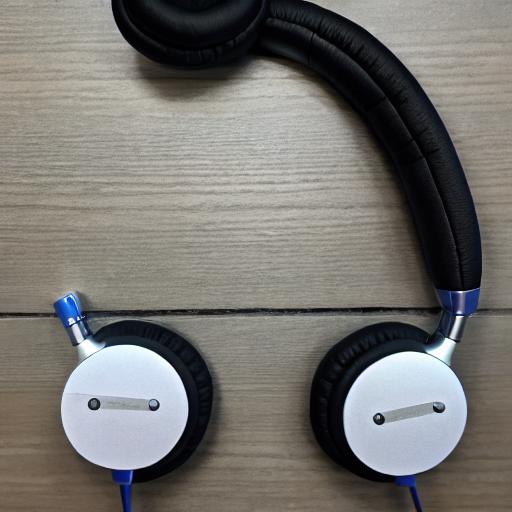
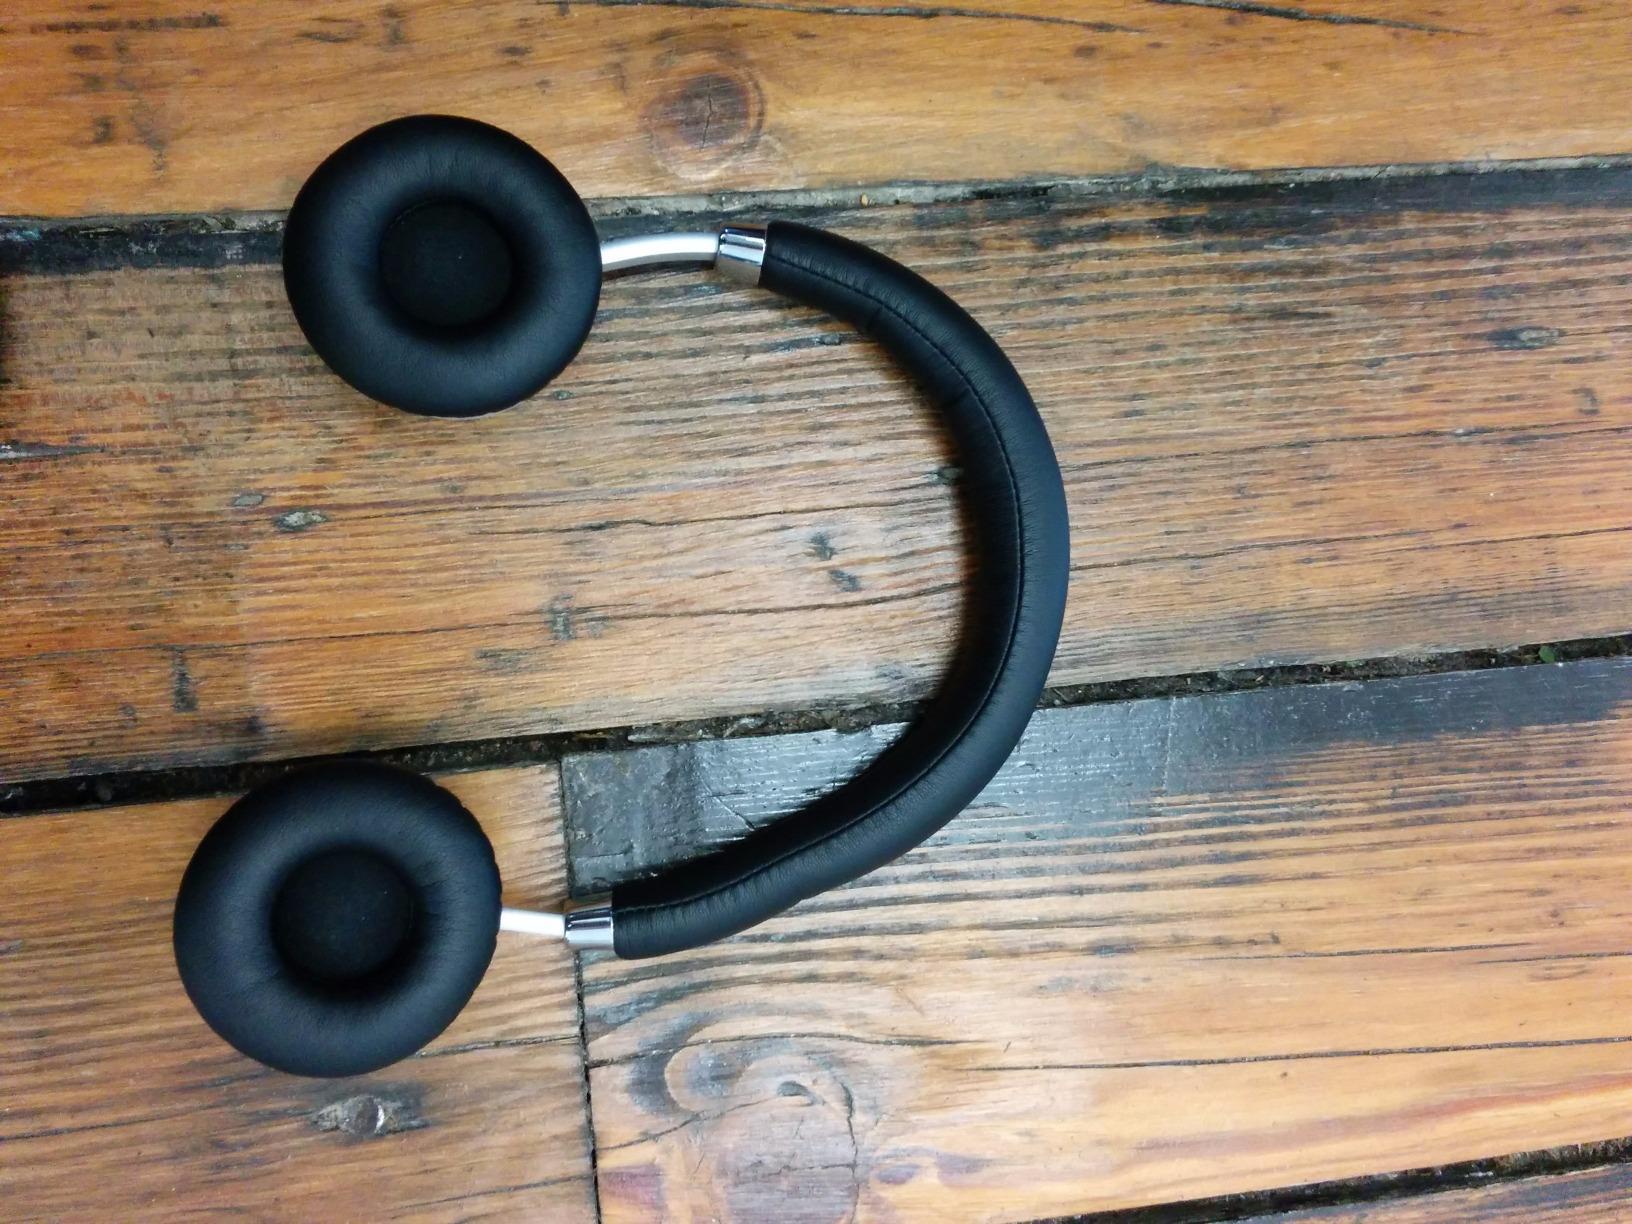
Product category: headphones
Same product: no